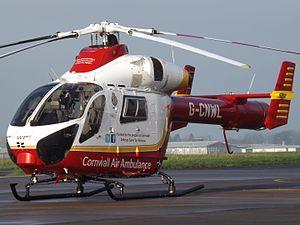
Au Royaume-Uni, les services médicaux aériens sont fournis par un ensemble d'organisations, exploitant des hélicoptères ou des aéronefs à voilure fixe pour faire face à des urgences médicales, et assurant le transport des patients vers, depuis ou entre des centres de soins. Ces ambulances aériennes remplissent à la fois les fonctions des services médicaux d'urgence et le transport des patients entre des centres spécialisés ou dans le cadre d'opérations de rapatriement.